Piophilidae

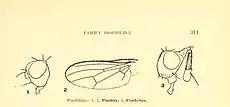
Morphological details of the Piophilidae

Piophilidae are small flies, often dark in color and shiny. The wings are usually clear and unmarked, with the exception of the genera "Mycetaulus", "Neottiophilum", "Pseudoseps", and "Thyreophora", which have brown wing markings. Like all tephritoid flies, female piophilids have an extensible ovipositor.